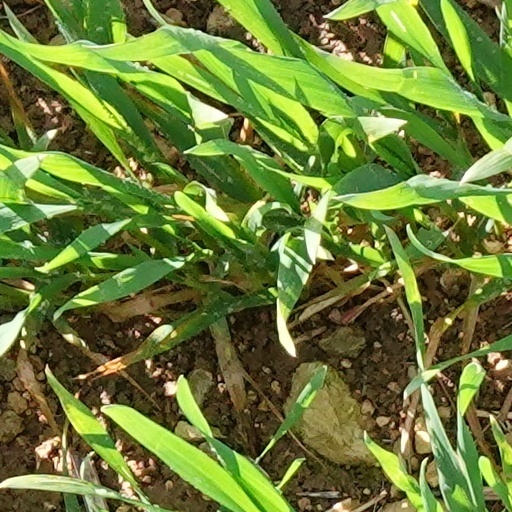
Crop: wheat